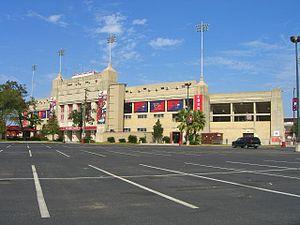
Le Dynamo de Houston est un club de football franchisé évoluant dans la Major League Soccer à Houston dans le Texas. Issue d'une relocalisation, elle est connue comme l'une des moins dépensières en MLS et possède l'une des pires affluences de la ligue.